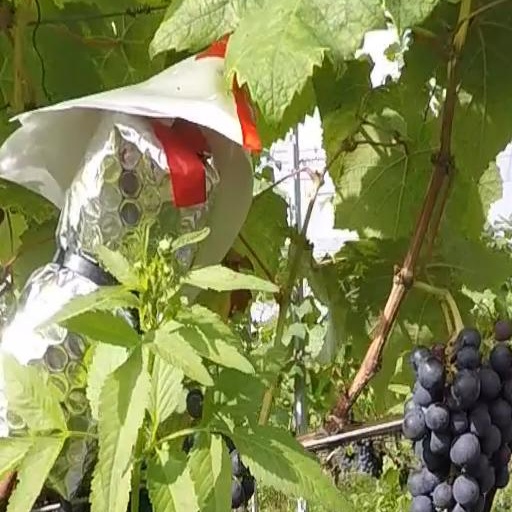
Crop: grape